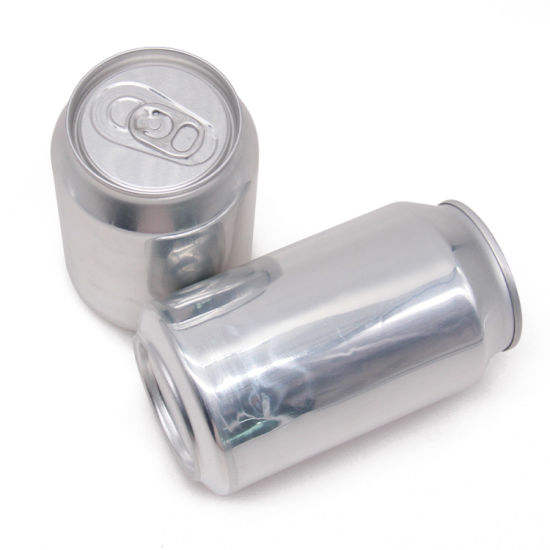
Label: metal